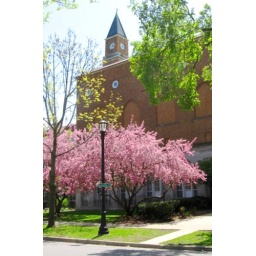
Splashes of color frame the clock tower on Nichols School in Evanston, Illinois